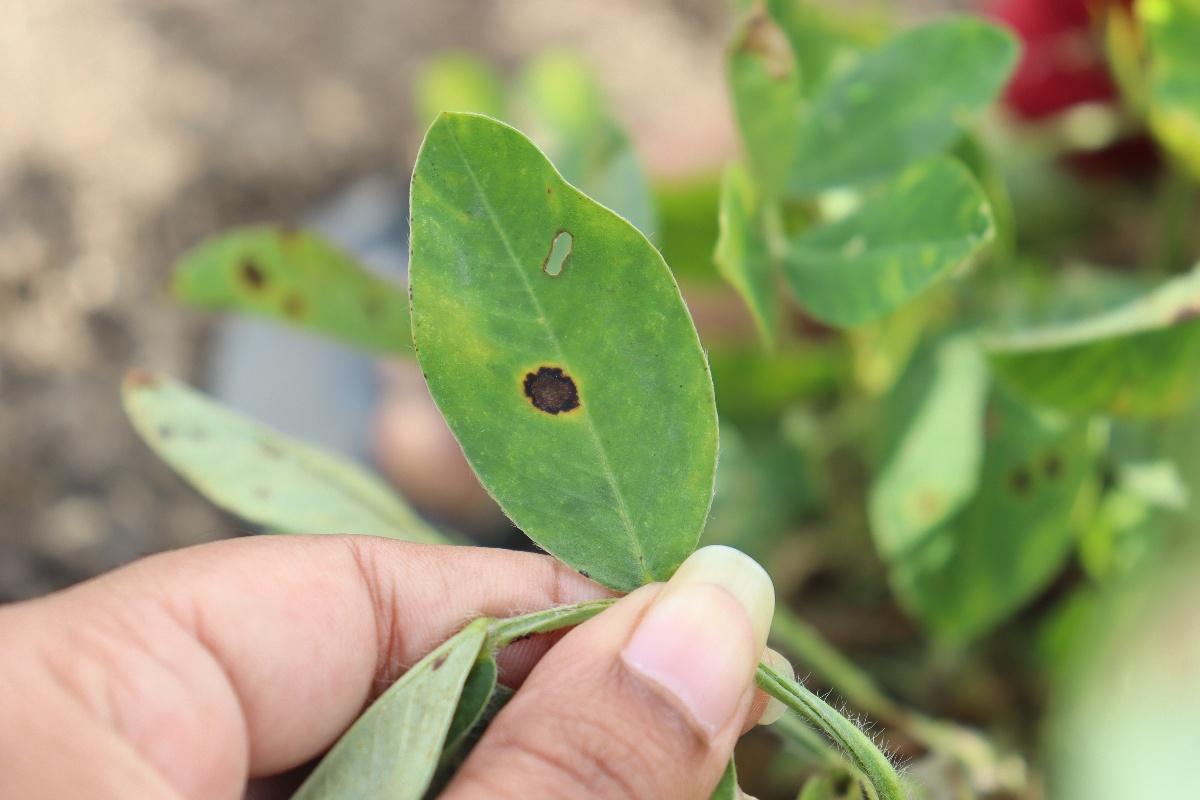
Label: rust